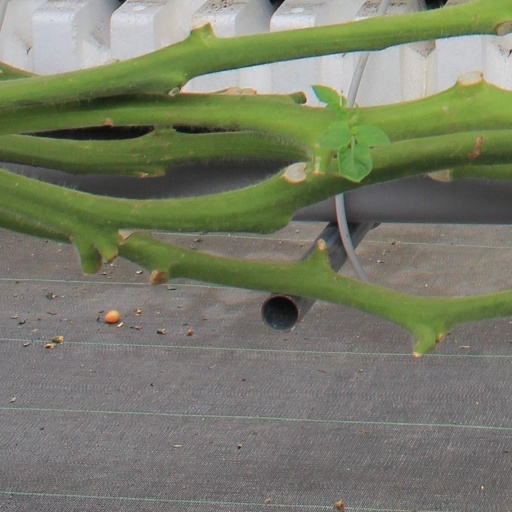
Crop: tomato